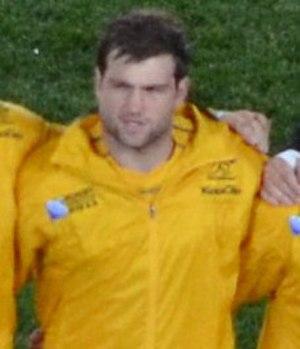
Benjamin James McCalman, né le 18 mars 1988 à Dubbo, est un joueur de rugby à XV international australien évoluant au poste de troisième ligne aile iu troisième ligne centre. Avec les Wallabies il remporte le Rugby Championship 2015 puis s'incline en finale de la coupe du monde 2015. Il joue avec la Western Force en Super Rugby entre 2010 et 2017.